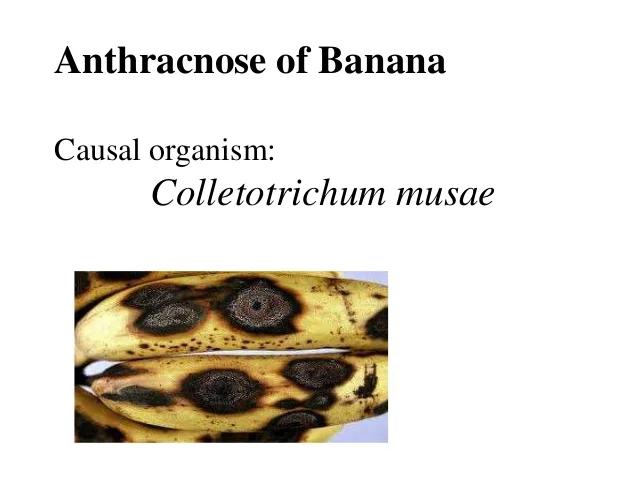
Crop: unknown
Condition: banana_banana_anthracnose